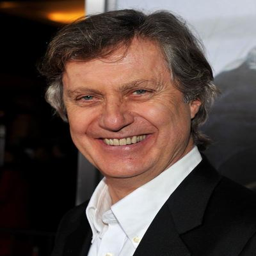
film director at the premiere of romance film .